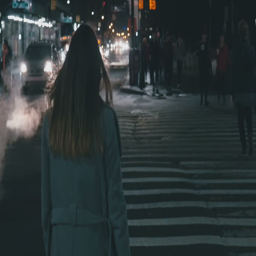
girl is walking along the pedestrian crossing slow motion